Small nucleolar RNA SNORA7

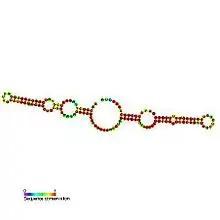
Predicted secondary structure and sequence conservation of SNORA7

In molecular biology, SNORA7 (also known as ACA7) is a member of the H/ACA class of small nucleolar RNA that guide the sites of modification of uridines to pseudouridines.